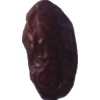
Label: dates